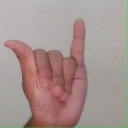
अक्षर: य